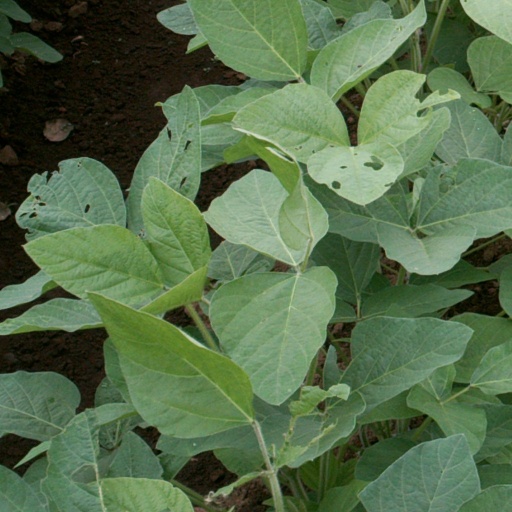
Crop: soybean